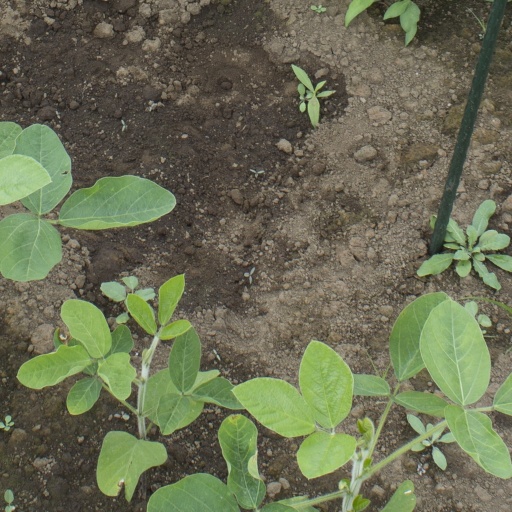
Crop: soybean